Bandar bin Muhammad Al Saud

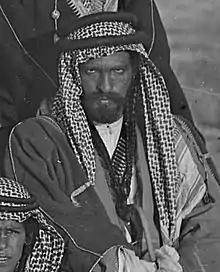
Muhammad bin Abdul Rahman, Prince Bandar's father

Bandar bin Muhammad was the twenty-first child of Muhammad bin Abdul Rahman, younger half-brother of King Abdulaziz. His mother was Munira bint Abdullah who was from the Al Sheikh family and was the sister of Tarfa bint Abdullah Al Sheikh, mother of King Faisal. This made Prince Bandar a maternal and paternal cousin of King Faisal. Prince Bandar married his cousin Princess Al Bandari, the daughter of King Abdulaziz. They had eleven children, six sons and five daughters. One of their daughters, Noura, married Mohammed bin Abdullah Al Saud.